Pope Pontian

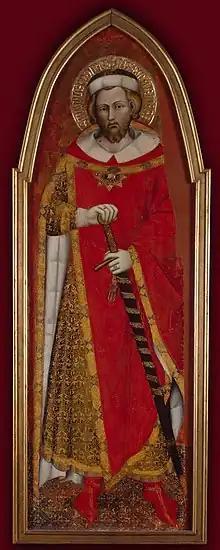
Portrait by Spinello Aretino, (Hermitage Museum)

Pope Pontian (died October 235) was the bishop of Rome from 21 July 230 to 28 September 235. In 235, during the persecution of Christians in the reign of the Emperor Maximinus Thrax, Pontian was arrested and sent to the island of Sardinia.